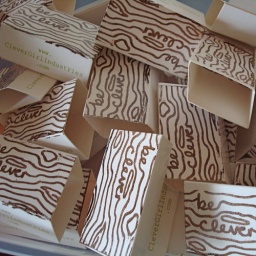
My latest box printing adventure and the progression of printed boxes over the past 9 months...